Caplinger Mills Historic District

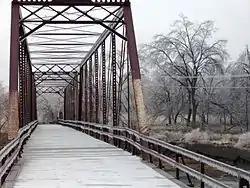
Caplinger Mills Bridge, December 2007

Caplinger Mills Historic District is a national historic district located at Caplinger Mills, Cedar County, Missouri. The district includes one contributing site and three contributing structure related to the development and use of water power in Cedar County. It developed between about 1895 and 1943, and includes a grist mill site, dam, power house and double span Pratt with two pony truss approach spans bridge (1895).